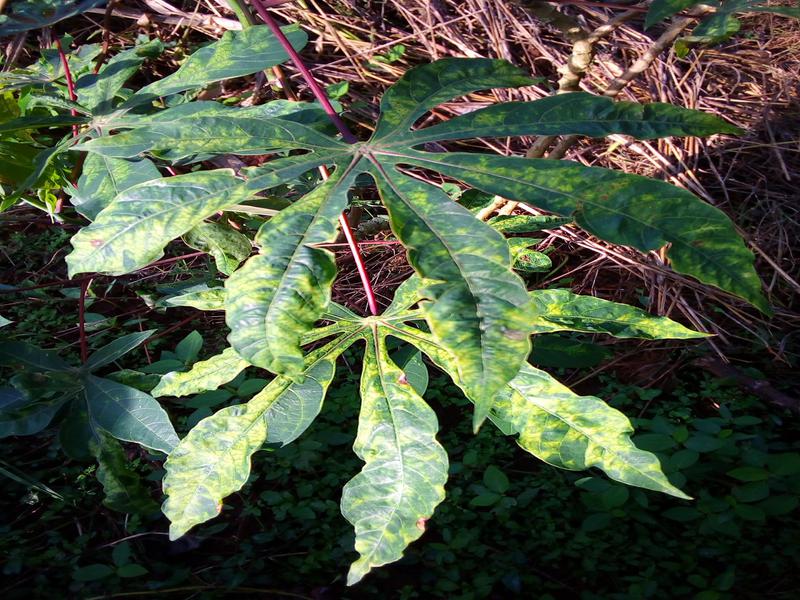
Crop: cassava
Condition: mosaic_disease